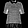
Label: Shirt